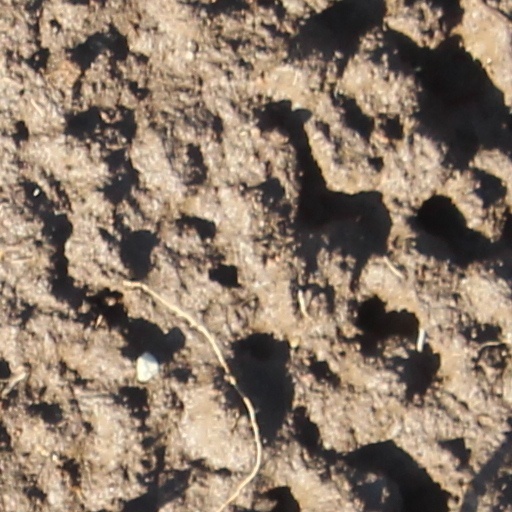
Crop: wheat